Makimuku ruins

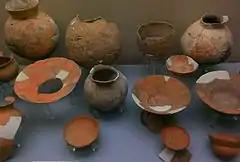
Artifacts from the early Kofun period excavated in the 174th survey (2012). Sakurai City Archaeological Center Exhibition

The name of the Archaeological site comes from the village of Makimuku in the former Isogi-gun, and the village name "Makimuku" was taken from the "Makimuku Tamaki Palace" of Suinin and the "Makimuku Hijiro Palace" of Emperor Keikō's "Tamaki Palace" and Emperor Hishiro Palace of Keikō,